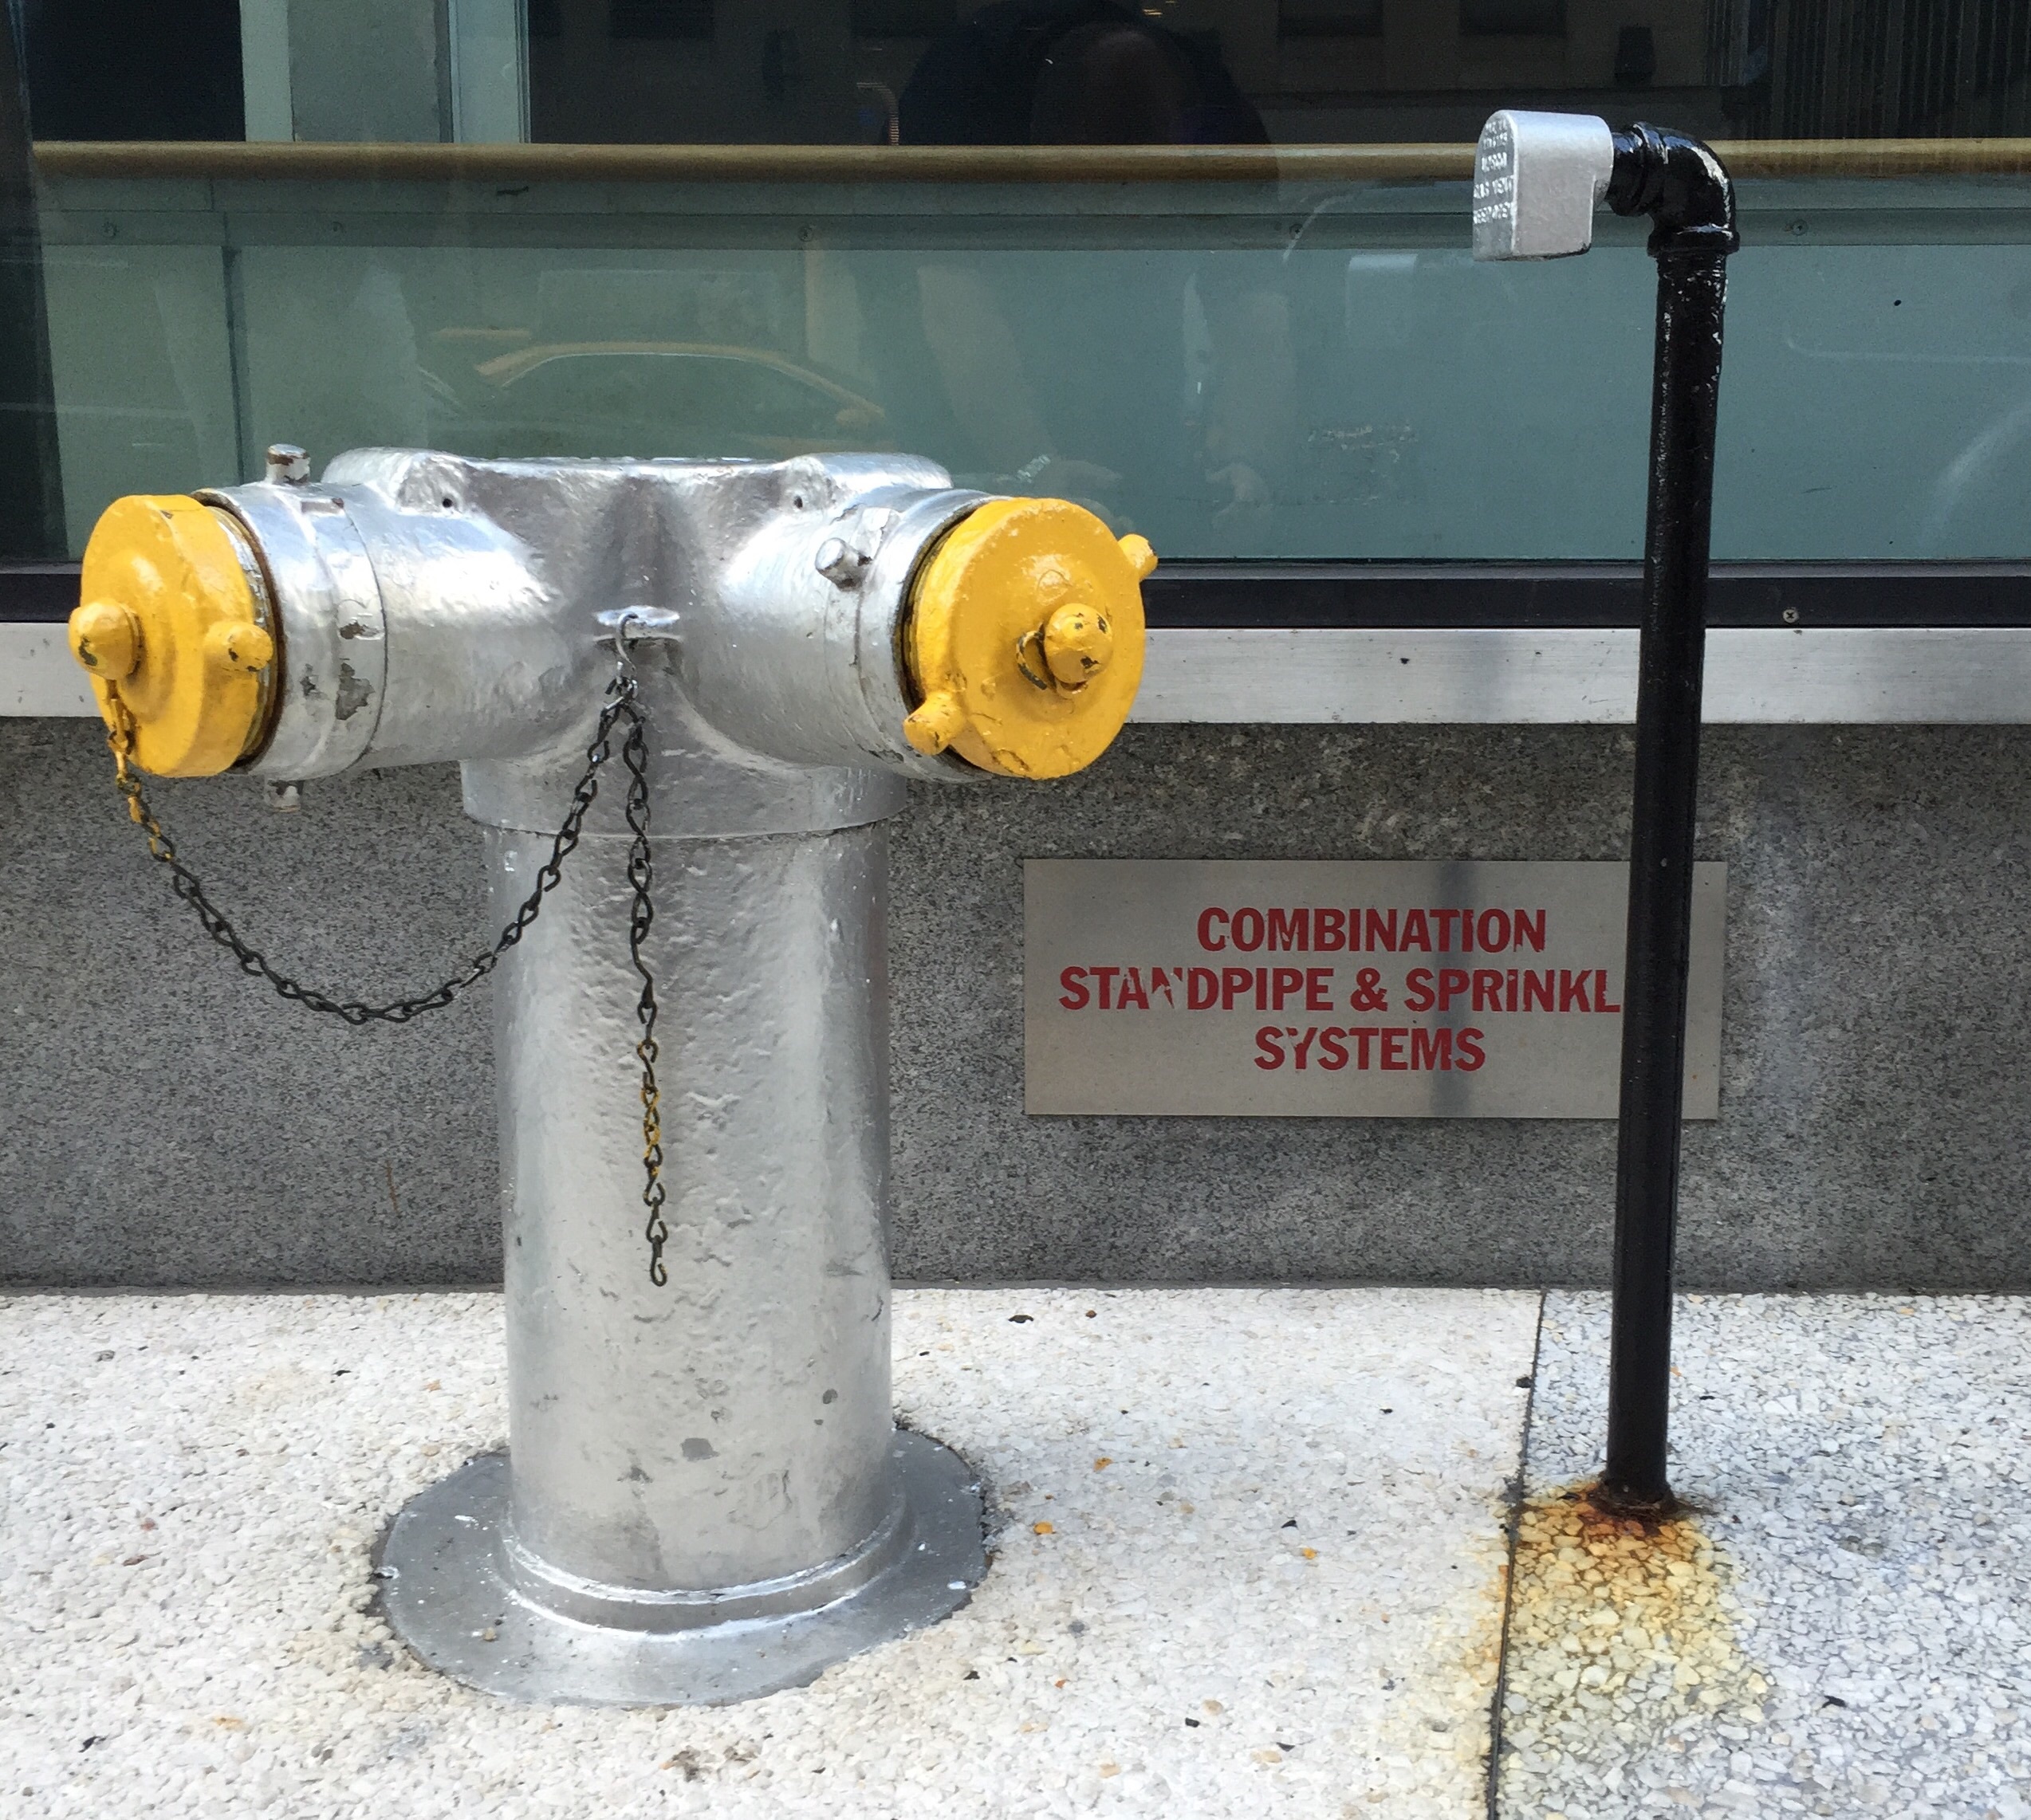
water, fire, machine, lighting, fire hydrant, danger, download, hose, hydrant, braces water